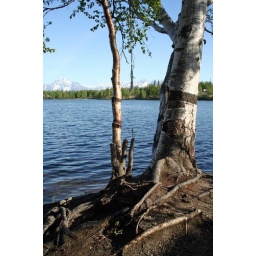
taking the dog for a swim in kings lake